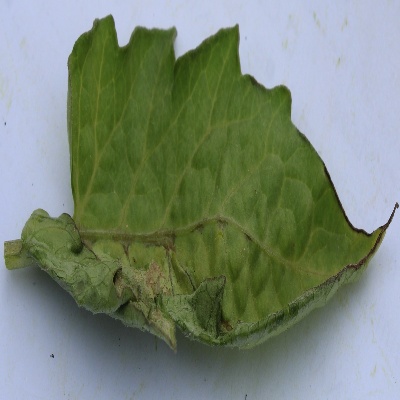
Crop: Tomato
Condition: septoria leaf spot